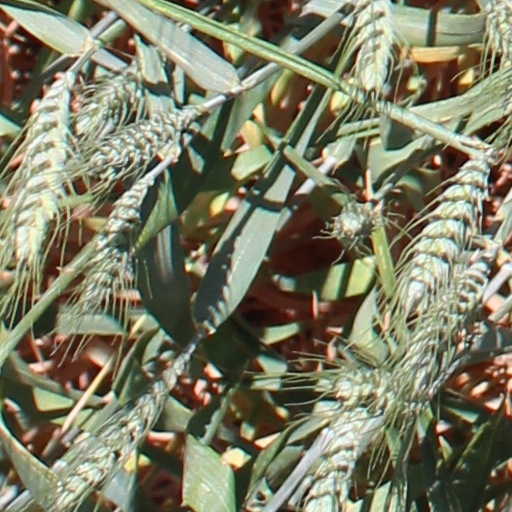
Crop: wheat